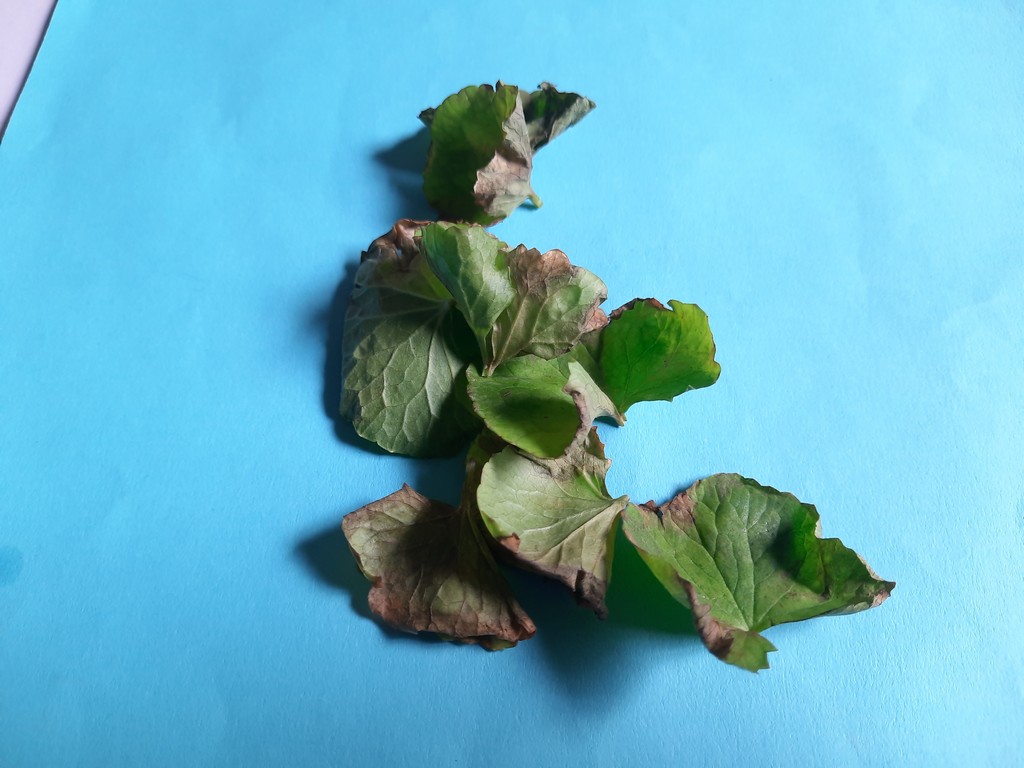
Label: Unhealthy